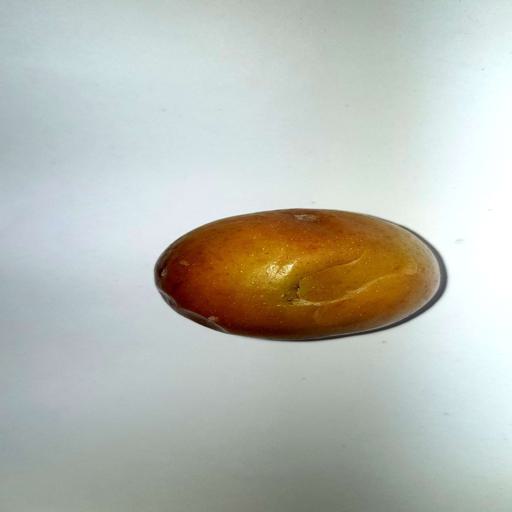
Label: bruised